Wolfgang Wippermann

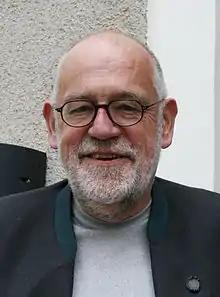
Wolfgang Wippermann in 2010

Wolfgang Wippermann (29 January 1945 – 3 January 2021) was a German historian. He served as supernumerary professor of modern history at the Friedrich Meinecke Institute of the Free University of Berlin, and also taught at the Berlin University of the Arts and the Fachhochschule Potsdam. Wippermann studied history, German and political science in